Environmental racism in Russia

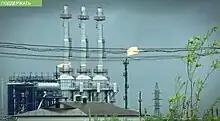
Gas flaring in Komi Republic. Traditional Komi territories, Russia.

Upon assuming power, the Soviet state identified the peoples of the North as exceedingly primitive, and in need of a special policy body to facilitate the transition to socialism (Sergeev 1995; Slezkine 1994). At the same time the Bolsheviks fingered the North as a storehouse of wealth to be exploited for the development of the new socialist state. In the first decade of Soviet power, planners deliberated on balancing aboriginal needs and state aspirations in debates regarding northern development policy, but by the mid-1930s the latter took clear precedence over the former. When development concerns dictated, the state confiscated aboriginal lands and relocated Natives.The drive for increased resource extraction intensified under Joseph Stalin's regime, resulting in particularly deleterious patterns of dispossession for indigenous peoples in the European North, Siberia, and the Far East. In the opinion of ZumBrunnen, Since the inception of Stalin's forced industrialization campaigns in the 1930s, these extensive, remote, resource-rich regions have been targeted for industrial development, mineral and energy resource extraction and processing which have had particularly disruptive and contaminating effects ... not only did Soviet development plans favor industrialization over traditional forms of economic activities, but all too often these industrial developments have been in conflict with traditional indigenous economic activities, such as reindeer herding, fishing, fur harvesting, and self-sufficient forms of agriculture, domestic animal husbandry, and logging, all of which require healthy ecosystems."